Solvay process

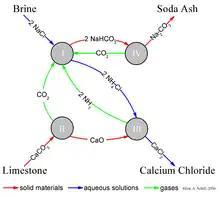
Chemistry of the Solvay Process. Each circle represents a reaction.

The Solvay process results in soda ash (predominantly sodium carbonate (NaCO)) from brine (as a source of sodium chloride (NaCl)) and from limestone (as a source of calcium carbonate (CaCO)). The overall process is: